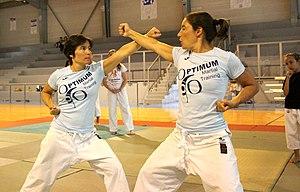
Jessica Buil (à gauche) et Sabrina Buil (à droite) en 2019 à Sète, expliquant un bunkaï lors d'un stage d'entraînement annuel.
Jessica Buil est une karatéka française née le 20 novembre 1980. Elle était spécialiste, avec sa sœur jumelle Sabrina, du kata par équipe féminin. Elles ont été six fois championnes du monde et six fois championnes d'Europe. Elle est aujourd'hui coach en karaté.